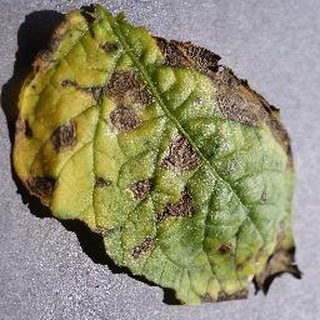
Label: potato_early_blight